1993 NASCAR Busch Series

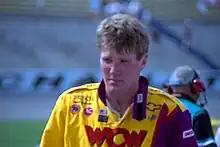
Steve Grissom, the 1993 Busch Series champion

The 1993 NASCAR Busch Series began February 13, 1993 and ended November 13, 1993, with Steve Grissom of Grissom Racing Enterprises winning the championship.